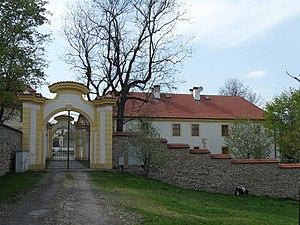
Radovesnice I est une commune du district de Kolín, dans la région de Bohême-Centrale, en République tchèque. Sa population s'élevait à 373 habitants en 2018.
Křečhoř est une commune du district de Kolín, dans la région de Bohême-Centrale, en République tchèque. Sa population s'élevait à 499 habitants en 2020.